Nouvelle-Aquitaine

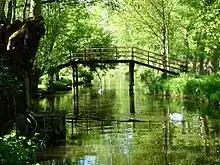
Between Poitou and Charente-Maritime, the Marais Poitevin

The Angoumois forms a transitional space between the coastal plains of Aunis, large "champagne" of Saintonge and Limousin plateau. Dotted with small hills, he seems to live to the rhythm of the Charente, real artery watering its major cities, Angoulême, Cognac and Jarnac. Great wine region, internationally renowned alcohol is produced there, cognac, and a water spirits called Pineau des Charentes. The western quarter of Charentes consists of Saintonge, organised territory around the towns of Saintes, the first capital of Aquitaine in Roman times, and Royan.